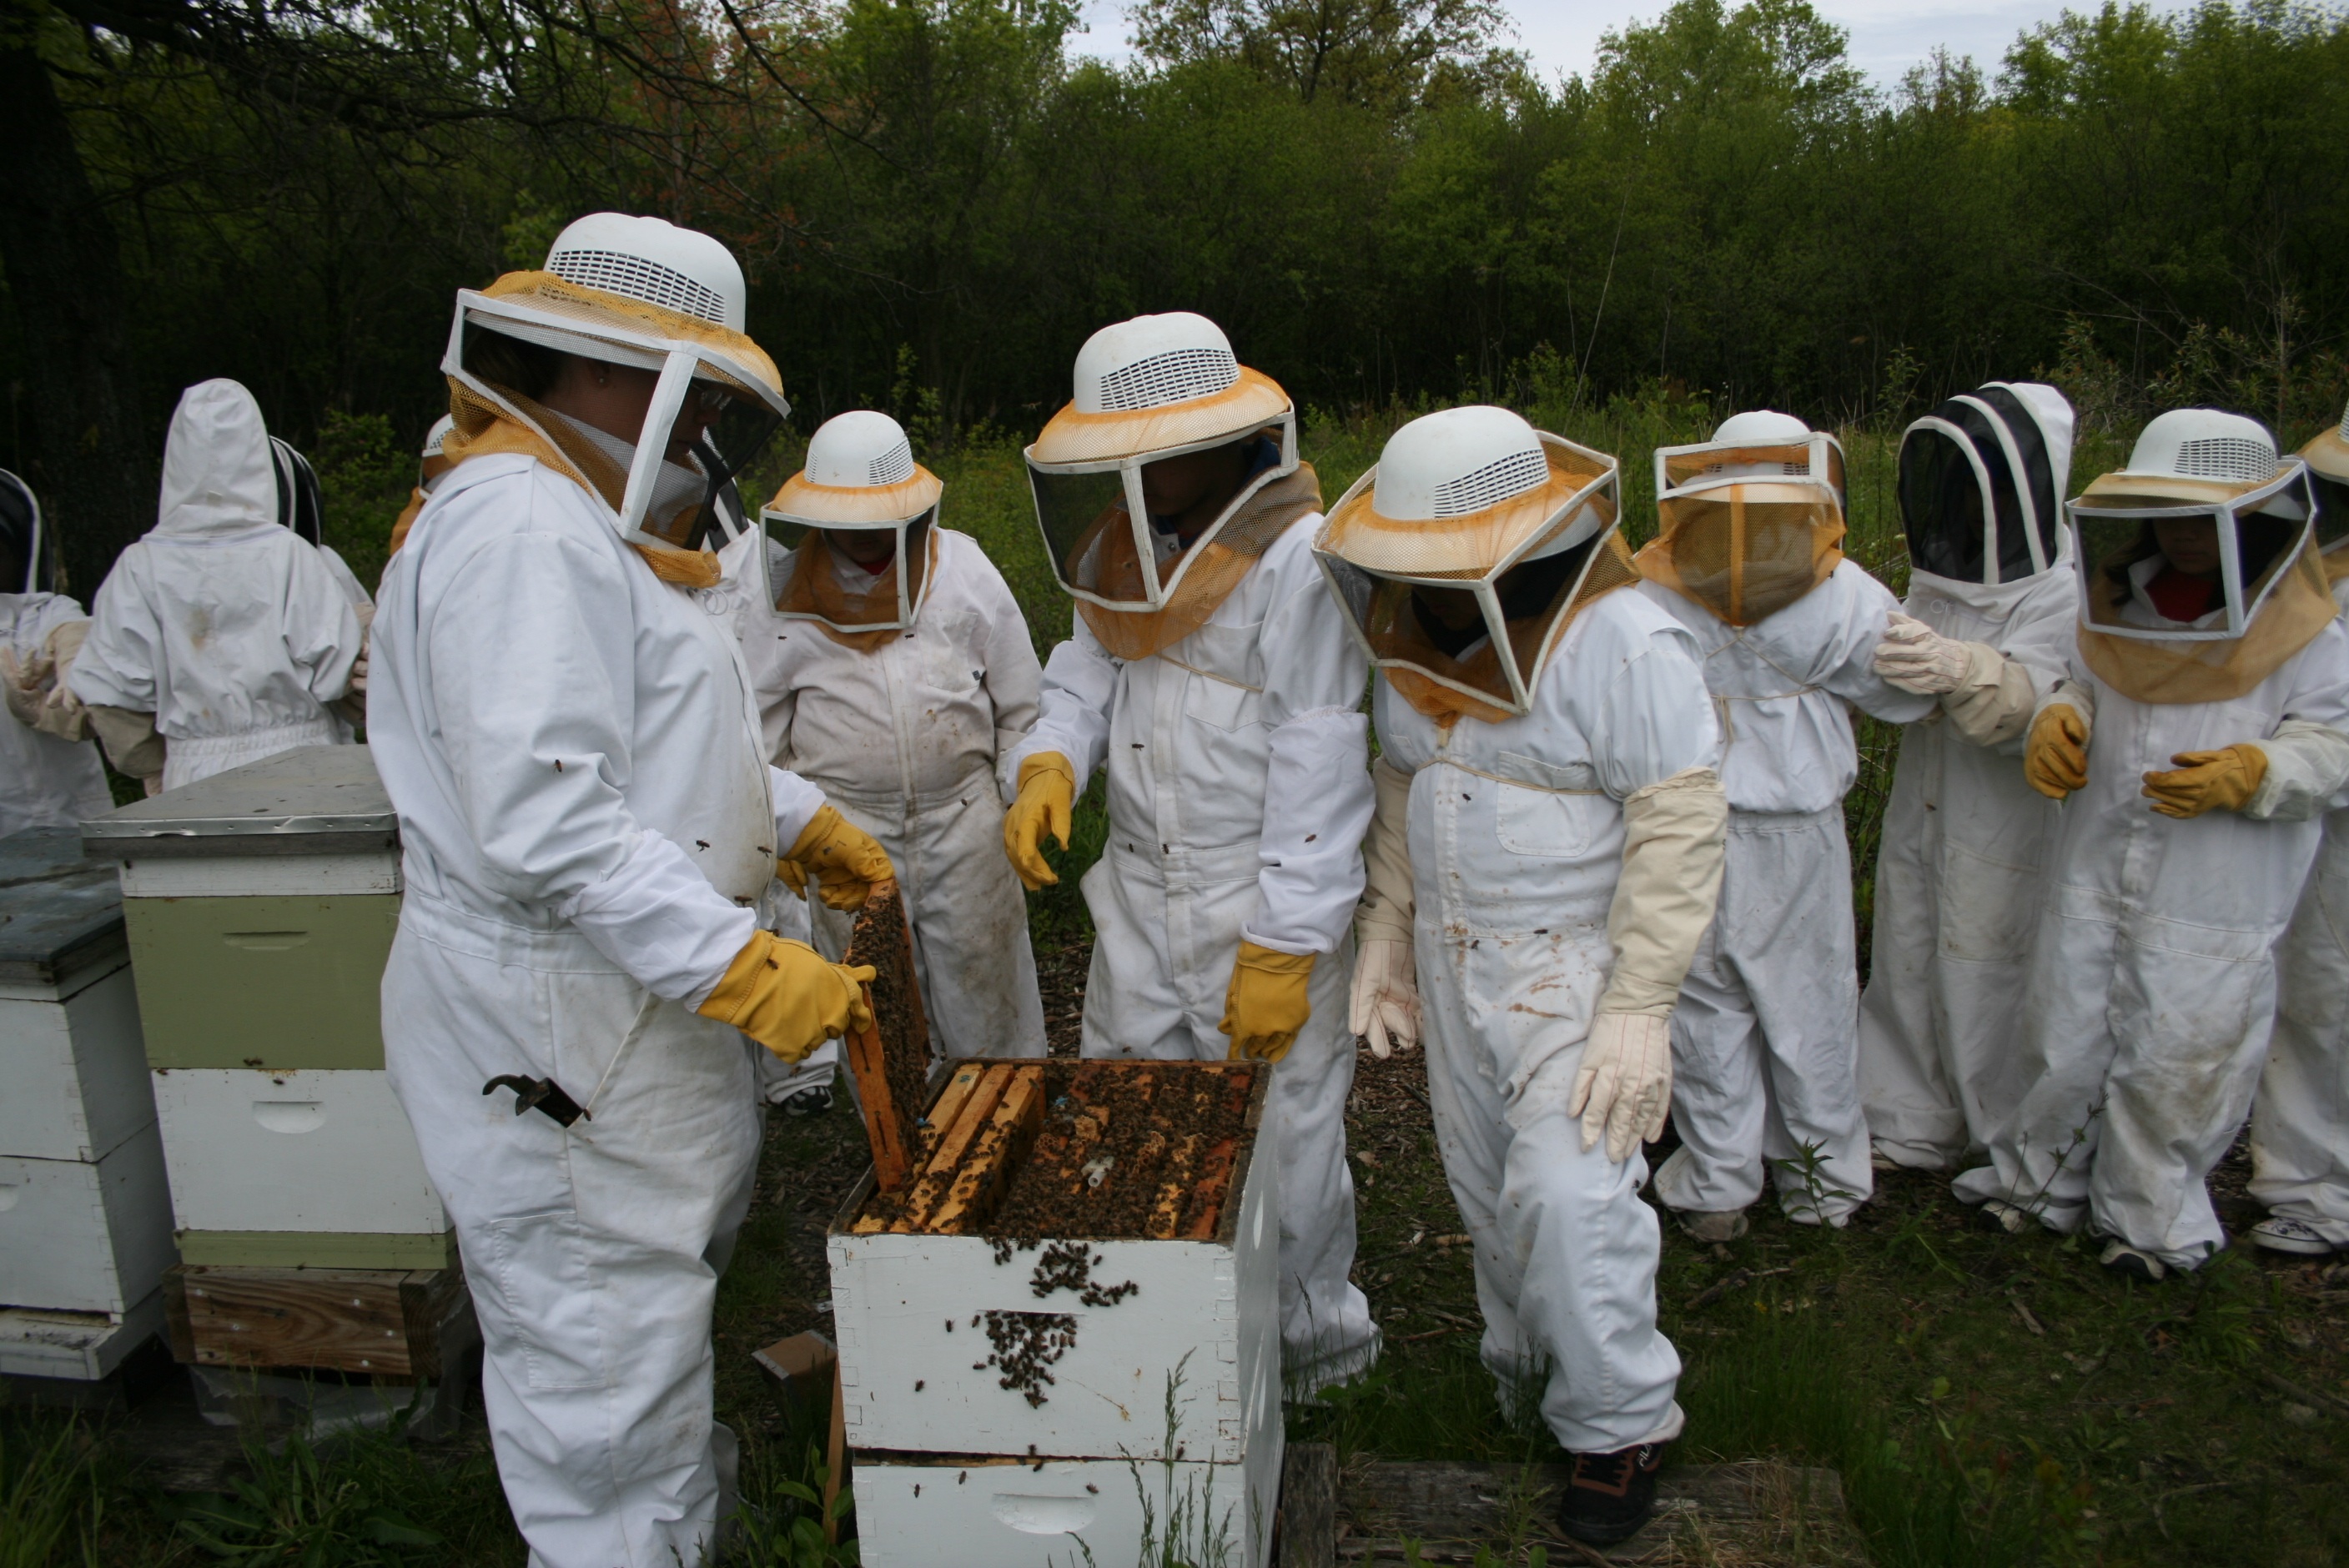
person, honey, insect, profession, beekeeper, bee, honeycomb, beehive, honey bee, membrane winged insect